Summer War

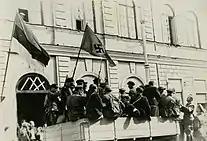
Omakaitse in Pärnu, 8 July 1941

On July 6, 1941, a larger offensive happened in Vastseliina where the Forest Brothers prevented Soviet destruction of the town and trapped the extermination battalion chiefs and local communist administrators. On July 7, the Forest Brothers were able to hoist the Estonian flag in Vasteliina. Võru was subsequently liberated and the Forest Brothers reorganised into the Omakaitse militia.